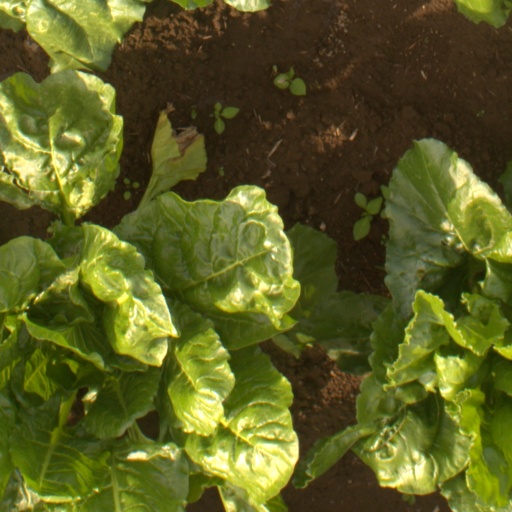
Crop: sugar beet